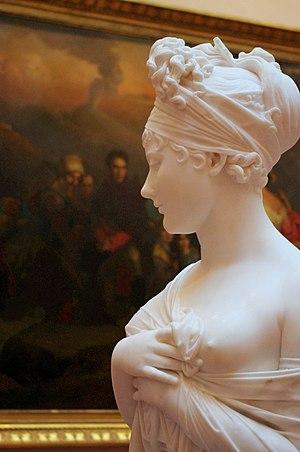
L'Histoire du musée des Beaux-Arts de Lyon est l'étude de l'évolution de l'un des plus grands musées français durant ses deux siècles d'existence.